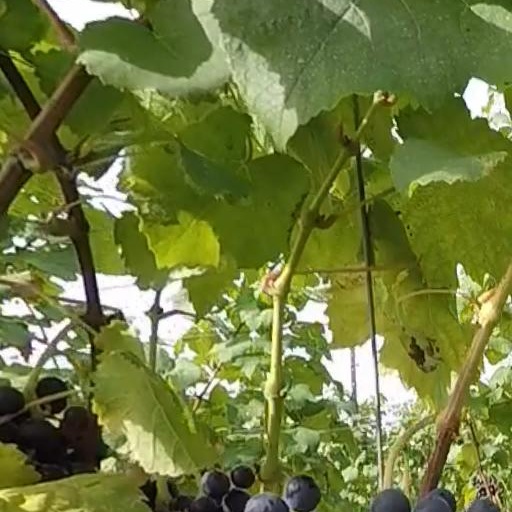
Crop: grape